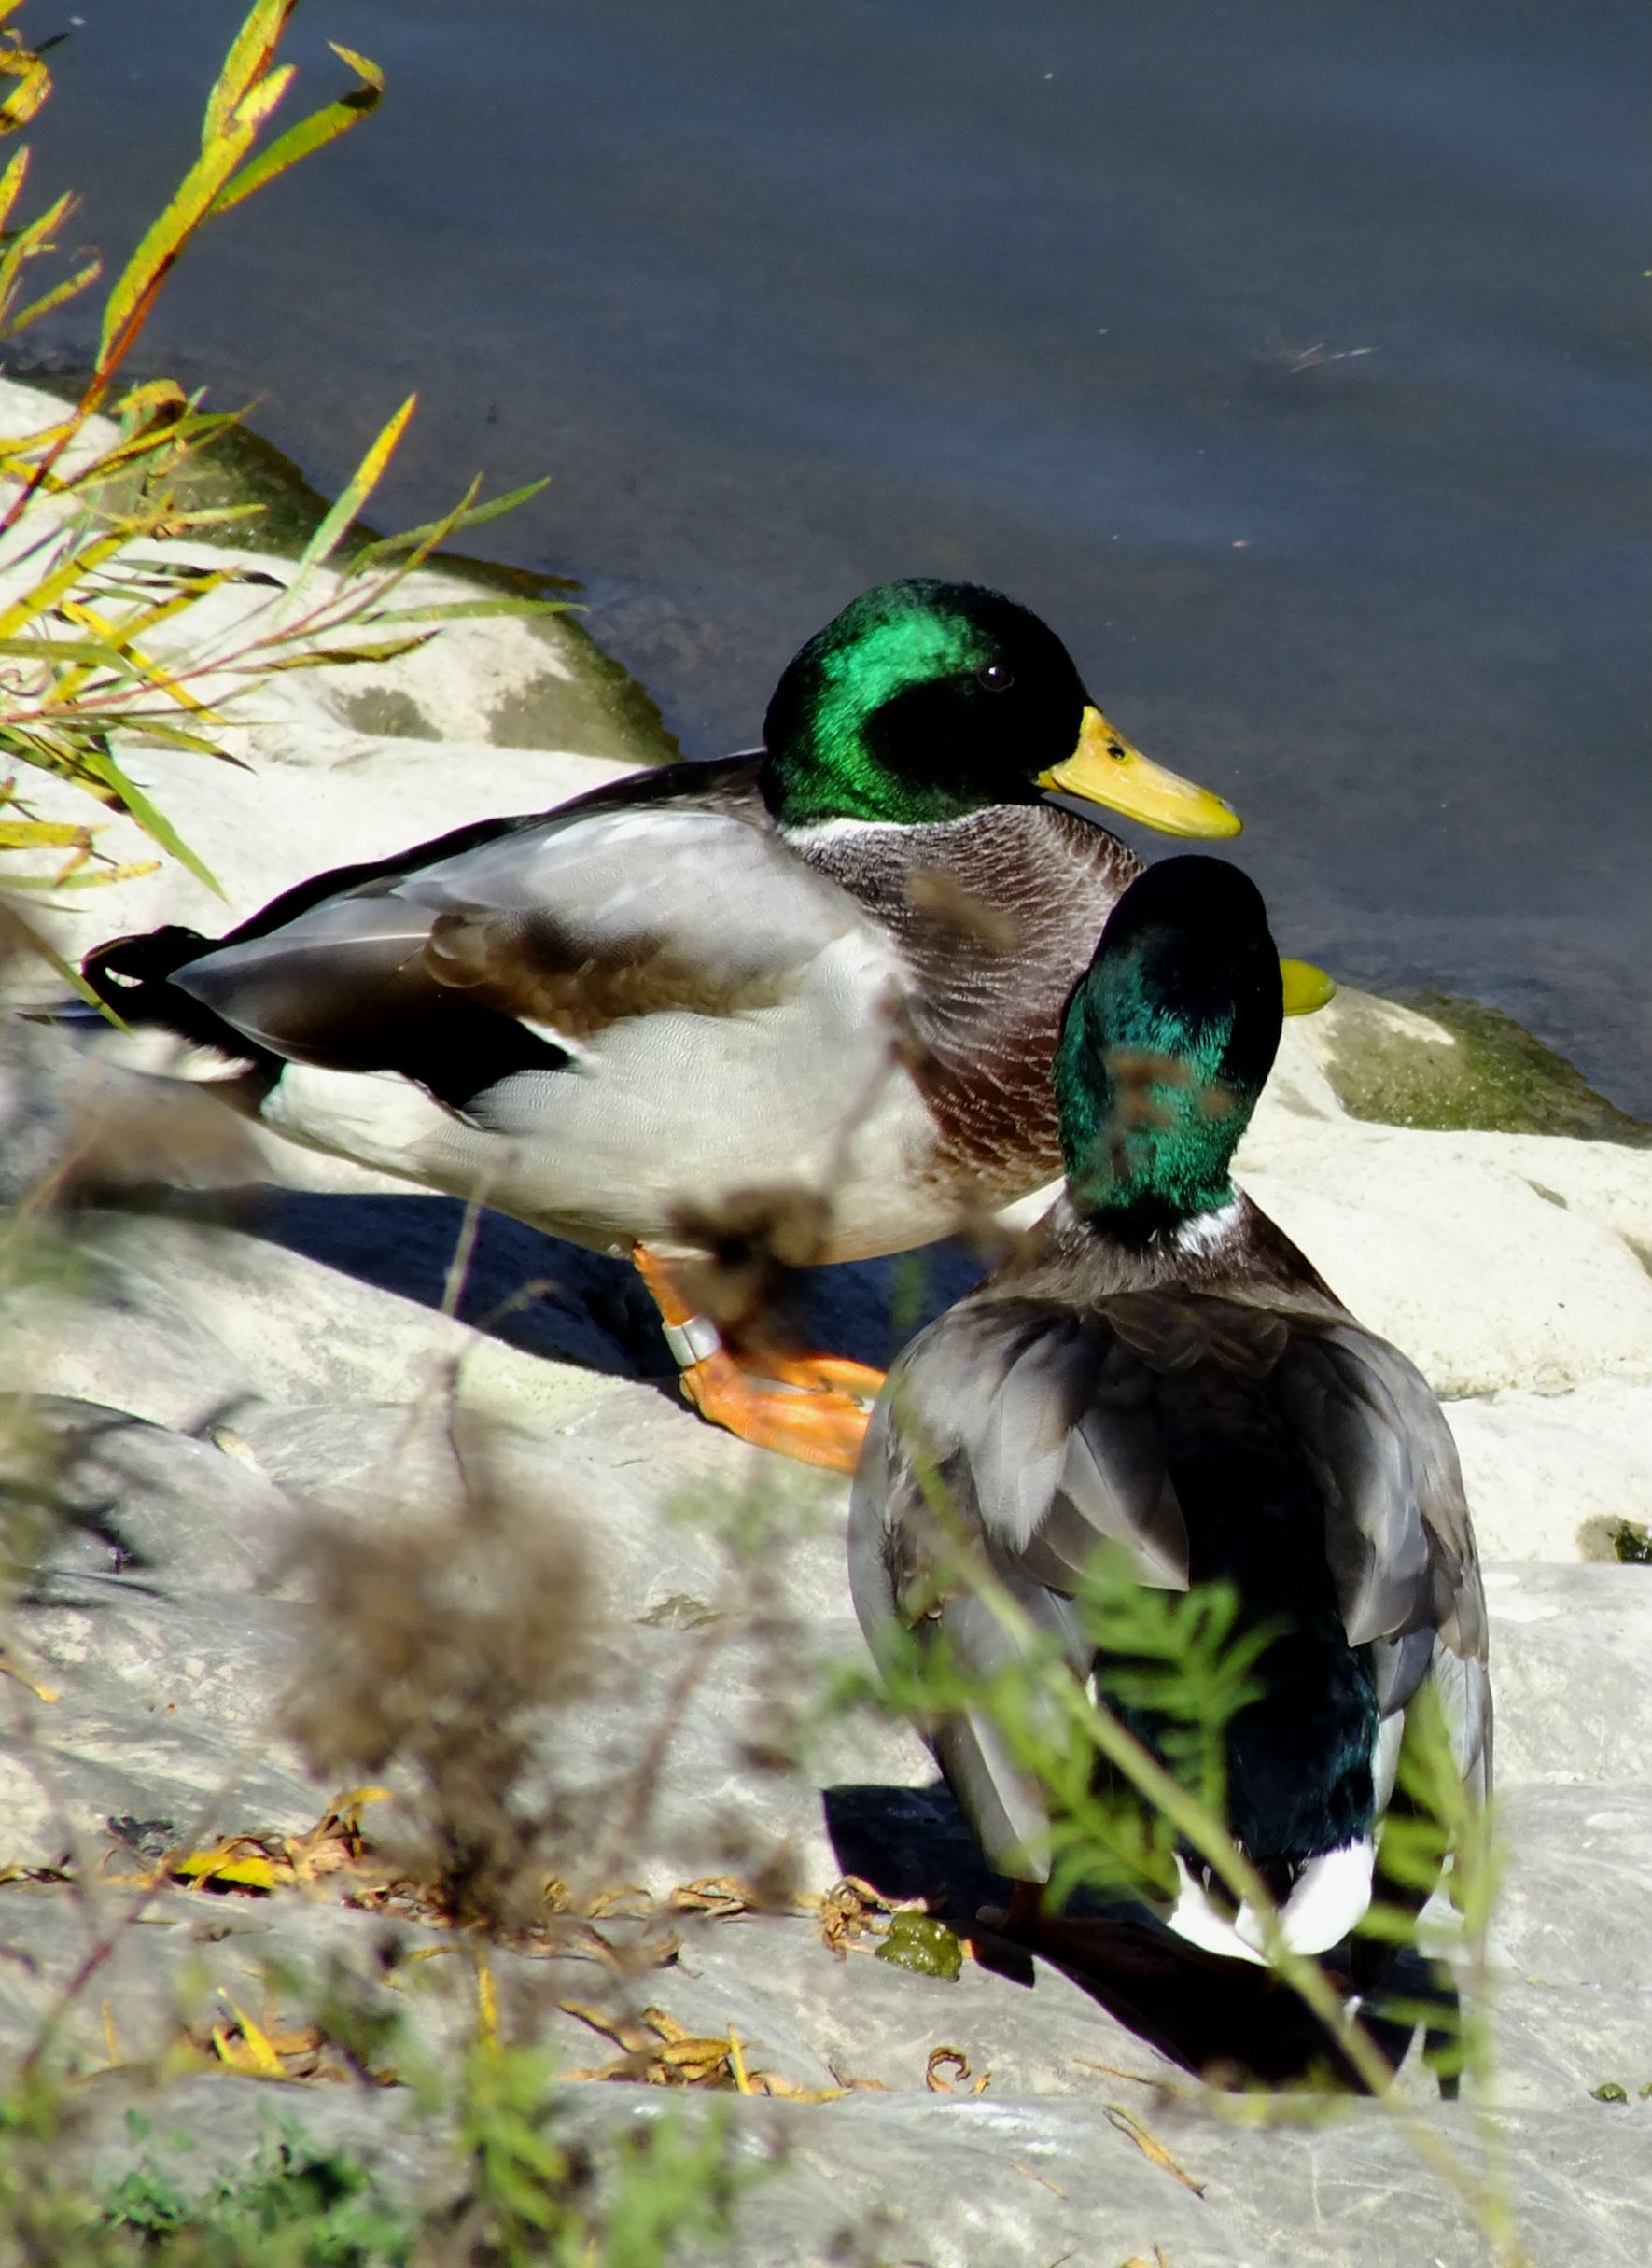
nature, bird, river, wildlife, wild, beak, fauna, plumage, poultry, duck, vertebrate, waterfowl, water bird, mallard, canard, mallard duck, ducks geese and swans